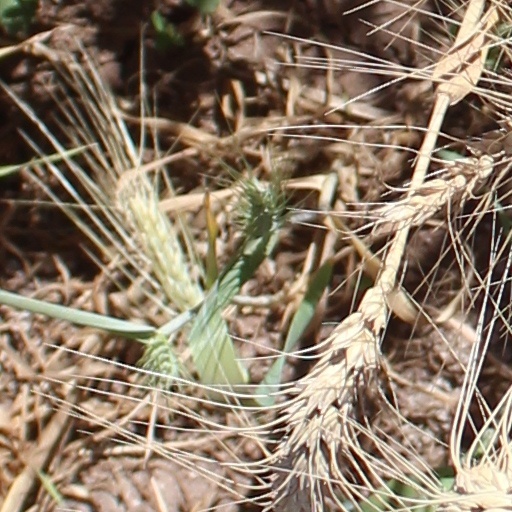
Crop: wheat